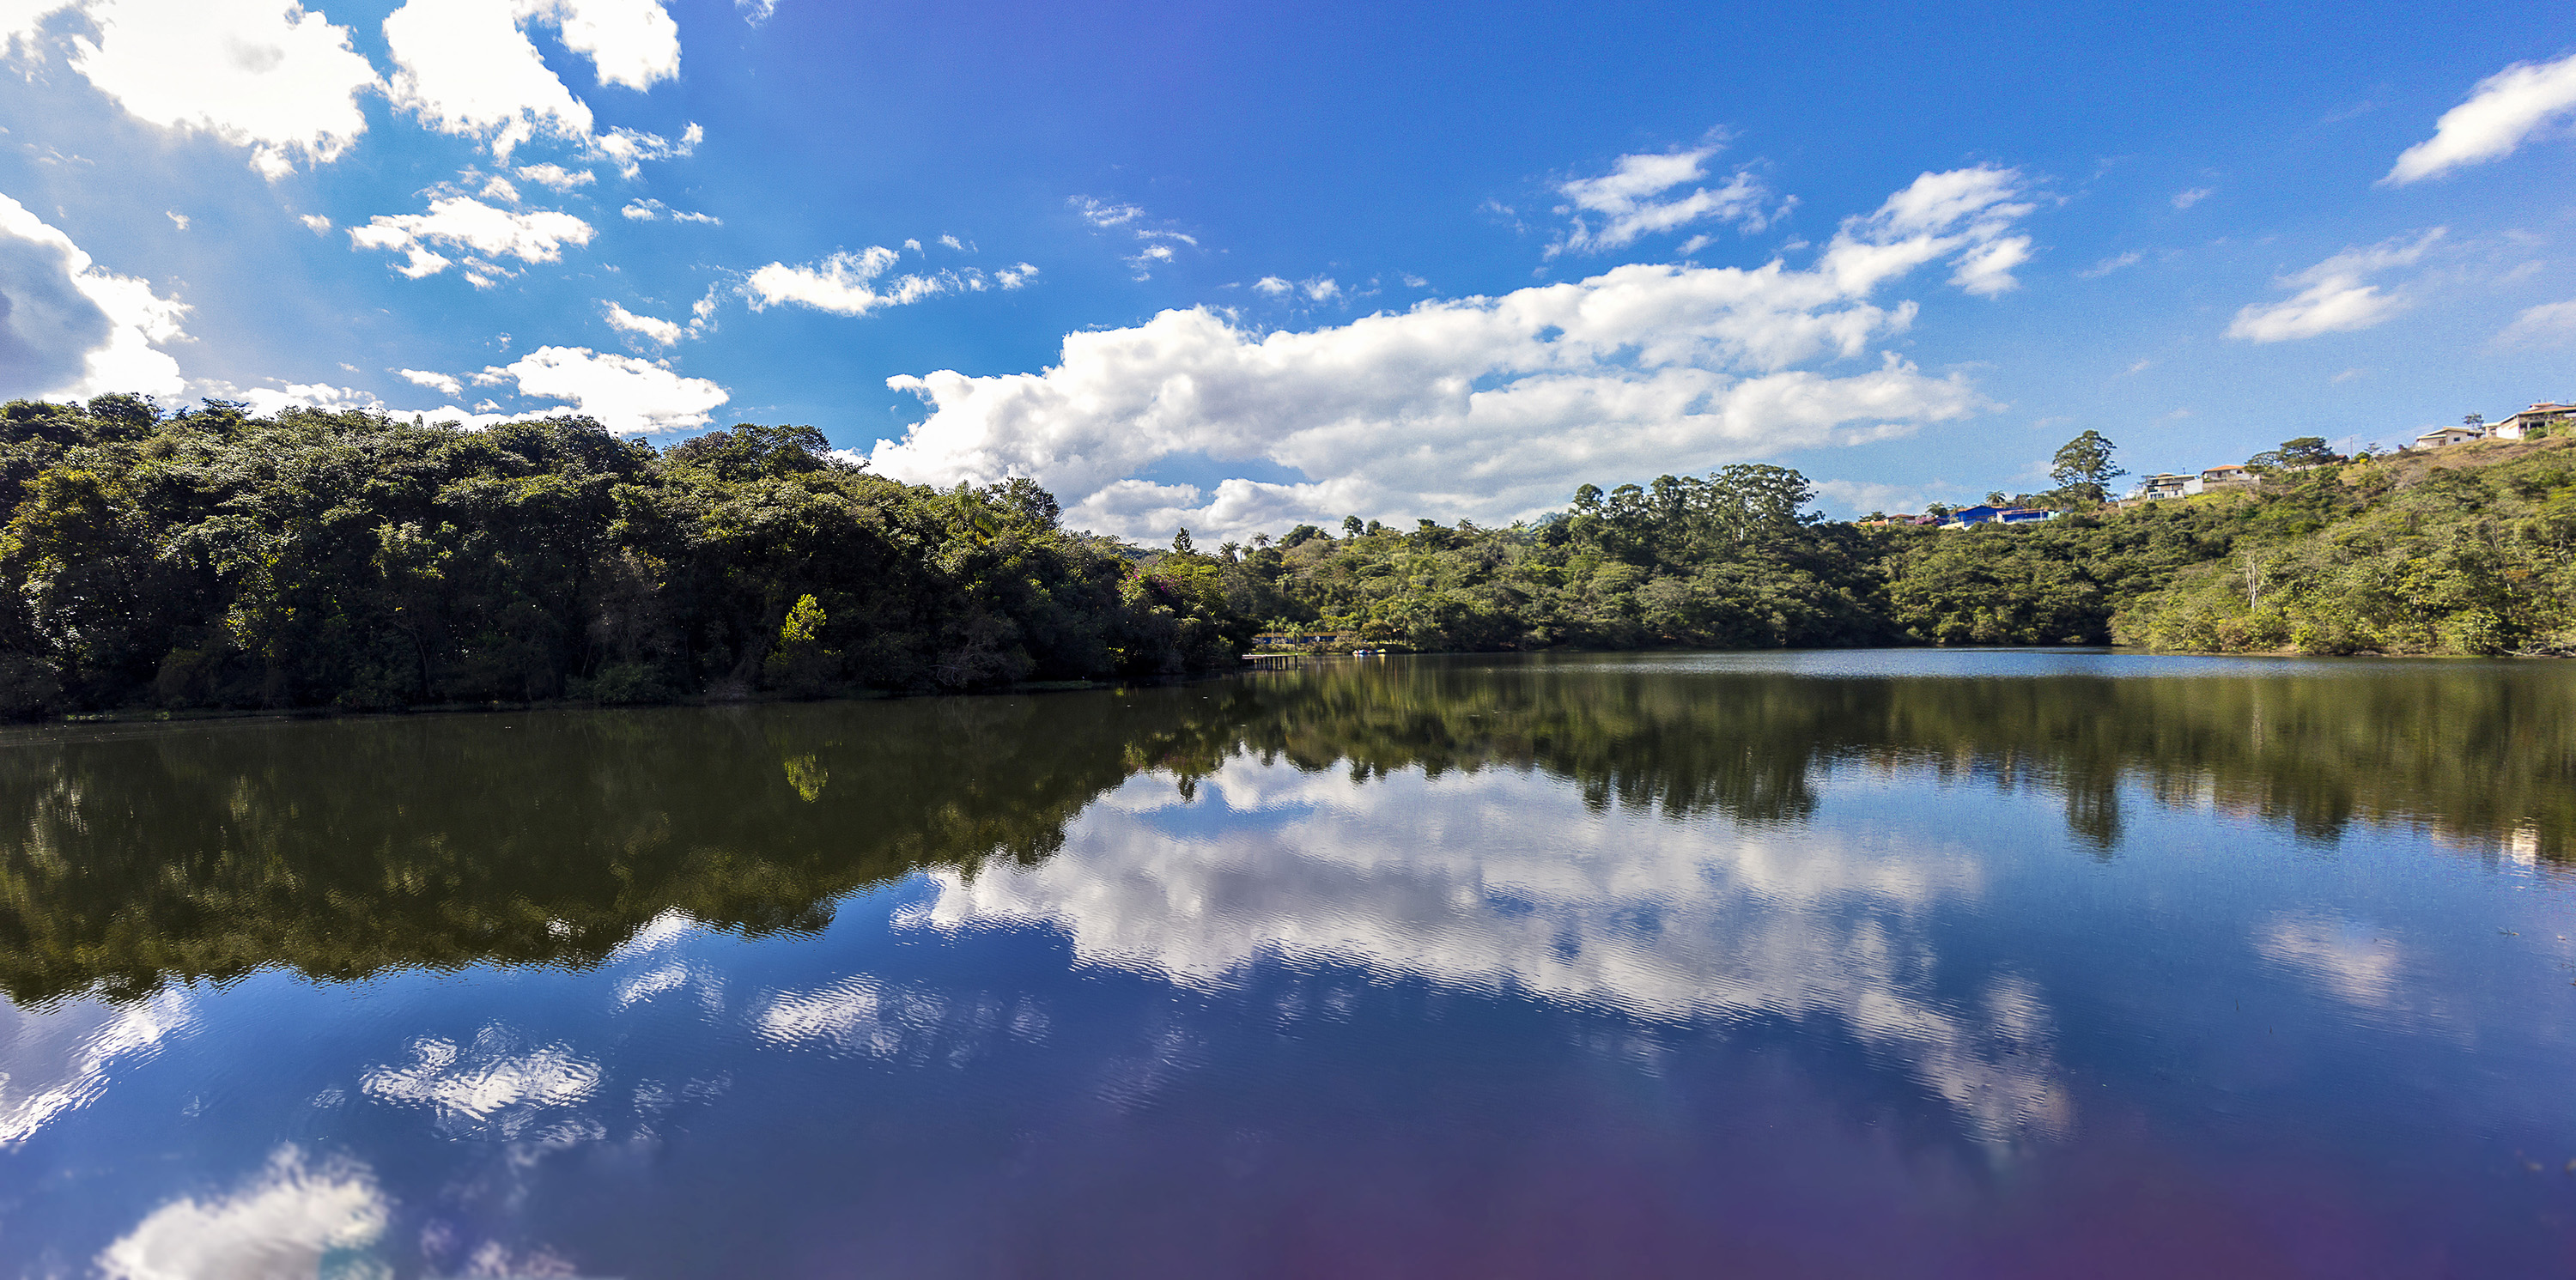
brazil, image, landscape, visual, look, sky, river, pond, lake, water, travel, reflection, nature, cloud, body of water, water resources, tree, nature reserve, reservoir, bank, daytime, leaf, morning, wetland, sunlight, plant, watercourse, horizon, grass, calm, meteorological phenomenon, loch, lacustrine plain, floodplain, computer wallpaper